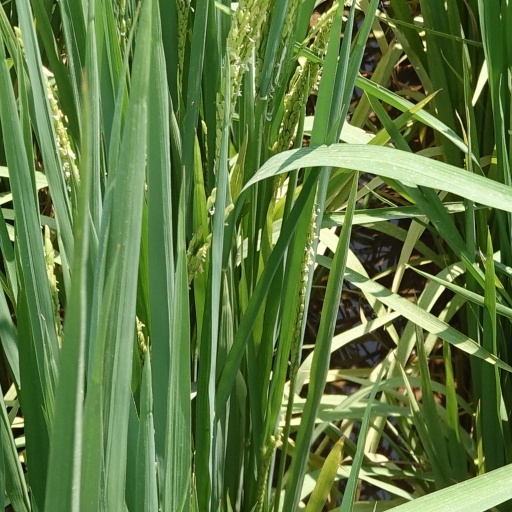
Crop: rice